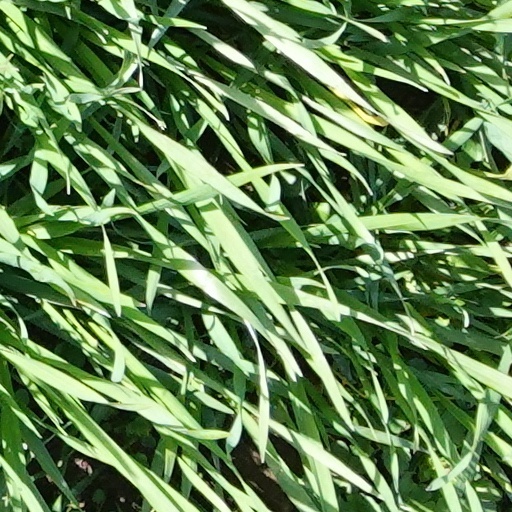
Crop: wheat